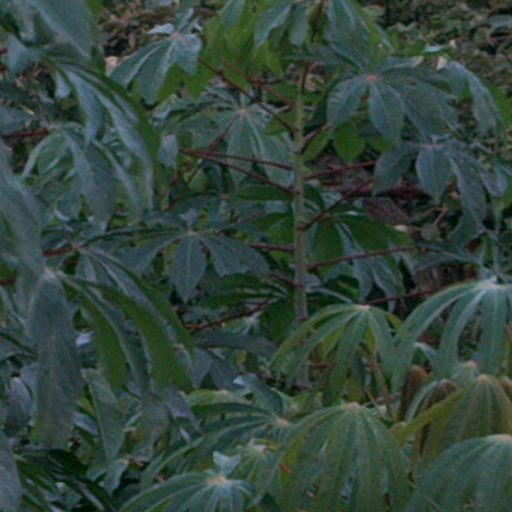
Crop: cassava